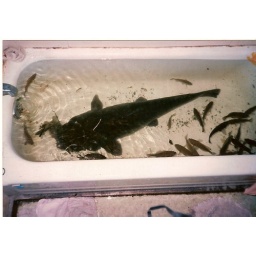
A 37 pound flathead catfish in a bath tub with the blue gills we use for bait.